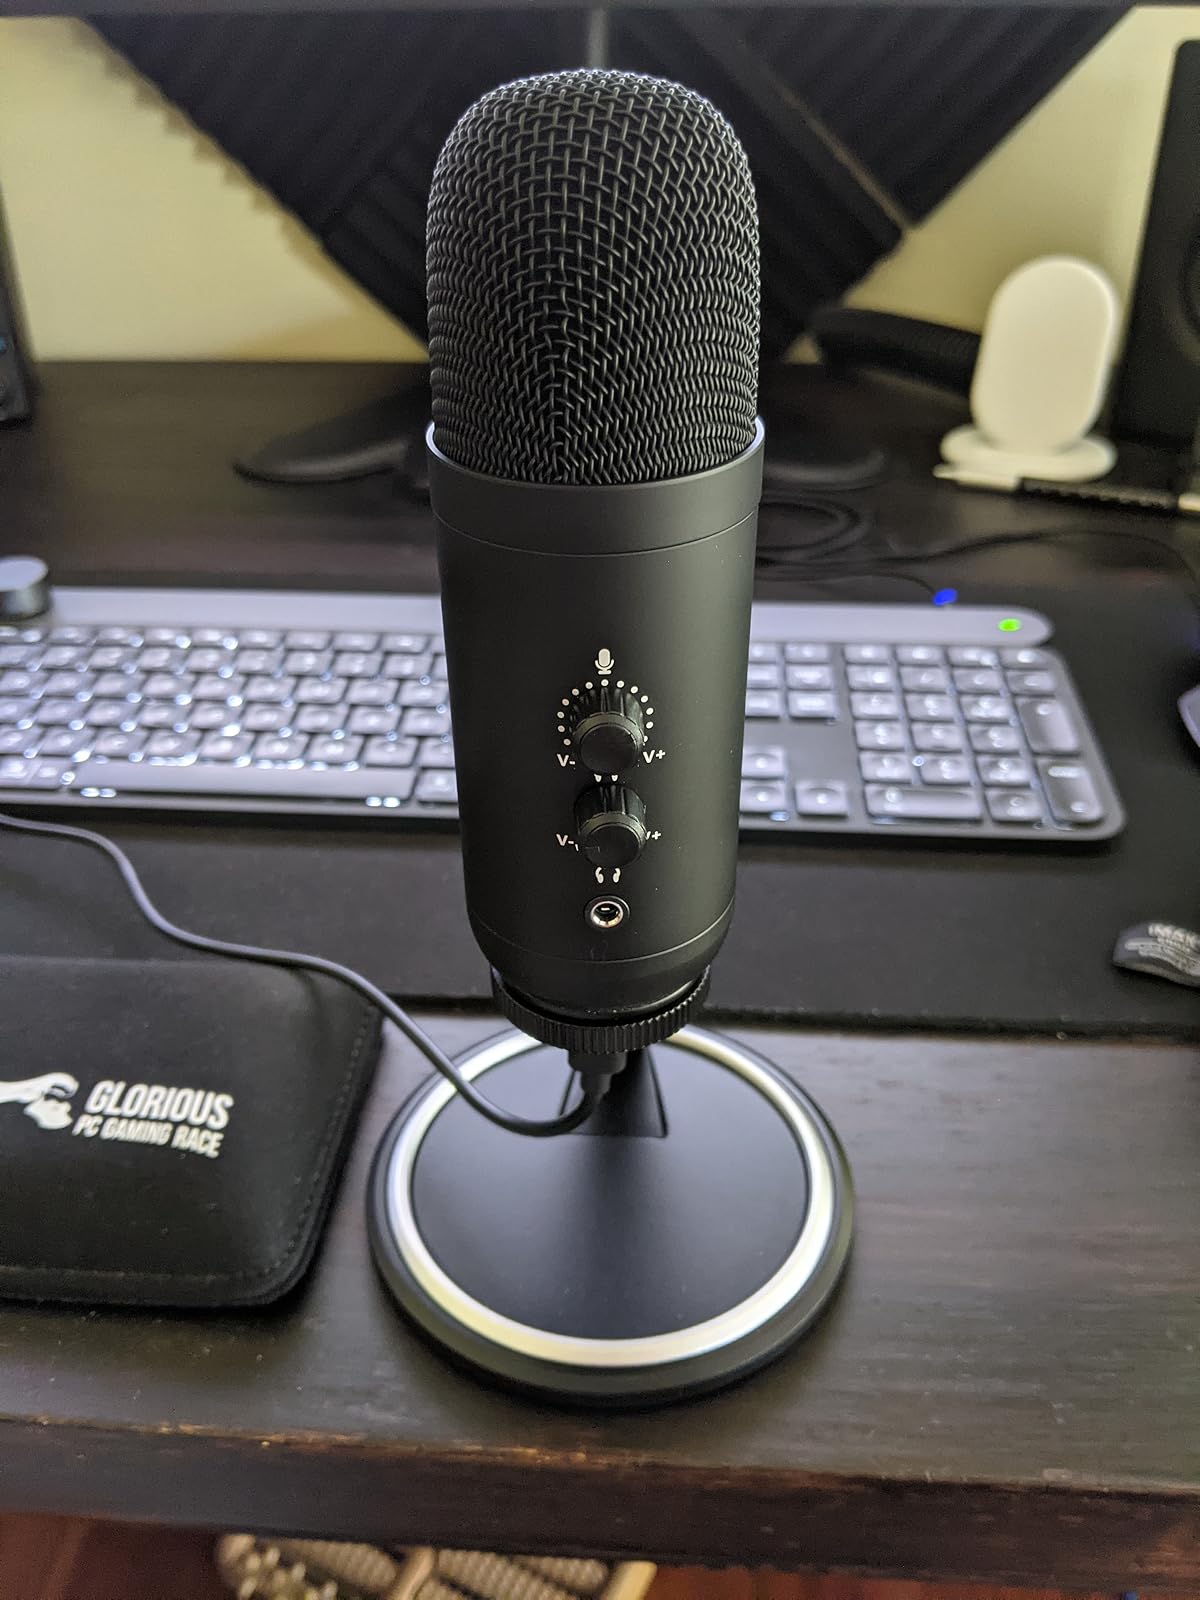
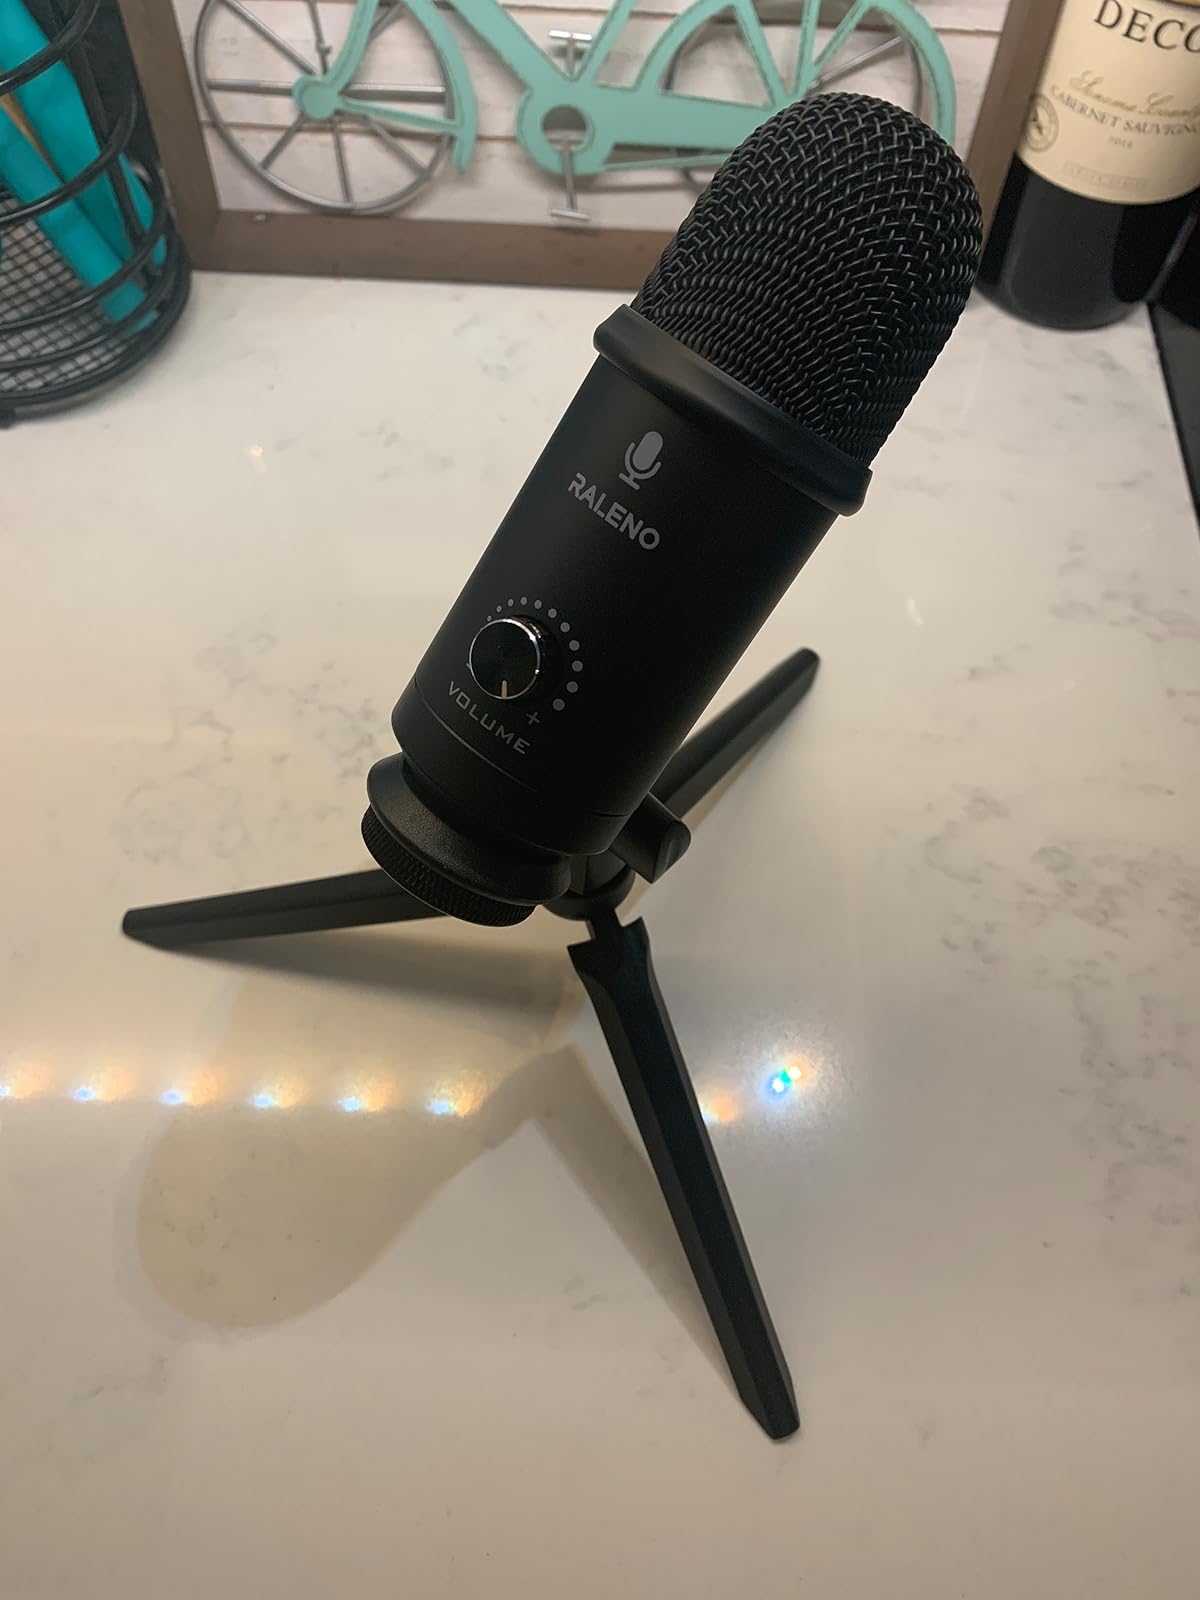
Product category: microphone
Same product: no